Rodrigo Álvarez

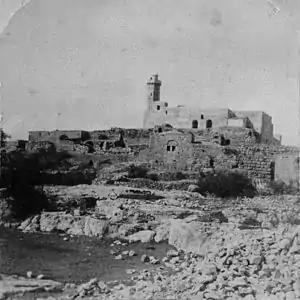
Ruins of Mountjoy complex on Nabi Samwil, headquarters of the military order founded by Rodrigo. He began construction on a chapel on the site sometime between 1176 and 1180.

Rodrigo Álvarez (died 1187) was a Galician nobleman and crusader from the Kingdom of León. He founded the military Order of Mountjoy in 1174 and affiliated it with the Cistercian Order that he had long patronised.